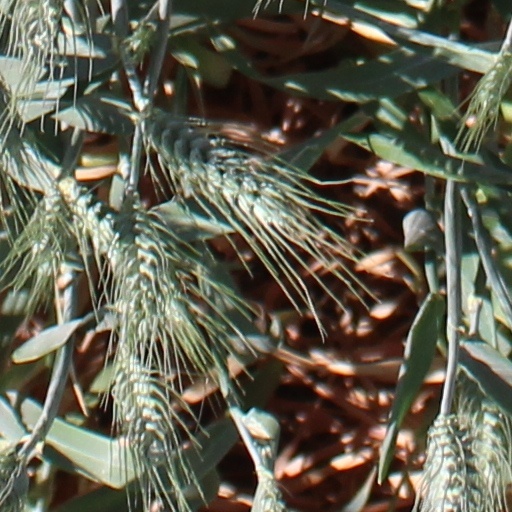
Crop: wheat